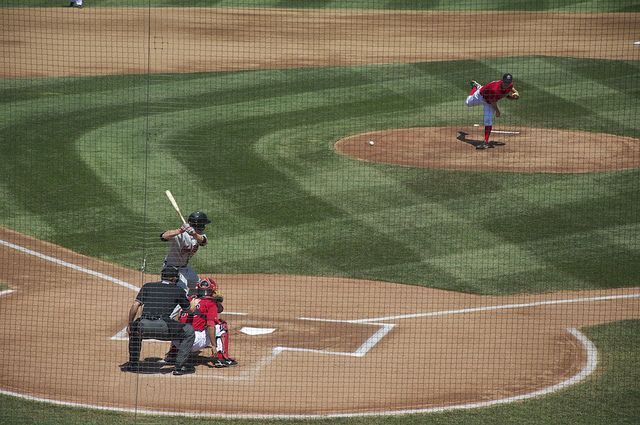
một người ném bóng ném bóng vào người đánh bóng trong trận bóng chày